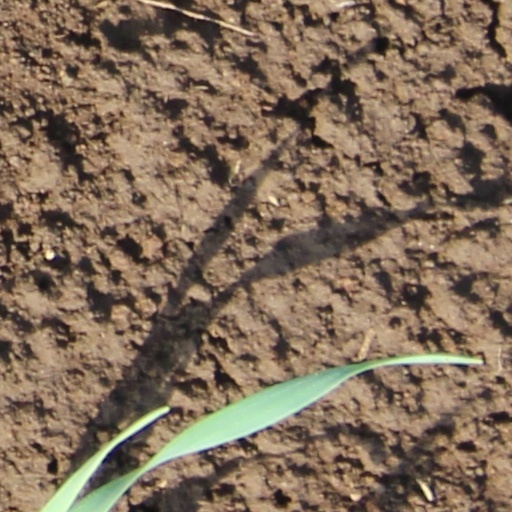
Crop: wheat